Merian family

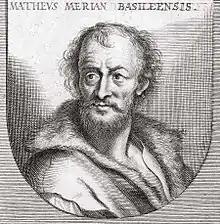
Swiss-born engraver and publisher Matthäus Merian (1593-1650)

In 1624 the Swiss-born engraver Matthäus Merian (a descendant of the younger line) took over the Frankfurt publishing house of his father-in-law Johann Theodor de Bry, and in 1626 he acquired Frankfurt citizenship. After his death in 1650 two of his sons, Matthäus Merian the Younger and Caspar, built up the publishing house under the name "Matthäus Merian Seel". In 1687 the publishing house was inherited by a third generation family member, Johann Matthäus Merian (1659-1716), the second son of Matthäus the Younger. Johann's elder brother Carl Gustav Merian was later elevated to the nobility by the Elector of Mainz and appointed to the Privy Council. After Johann's death in 1716 the company was led by his niece Charlotte Maria Merian (1691-1729) until its dissolution in 1727. The Frankfurt family line died with the painter Carl Matthäus Merian (1705-1770), a great-grandson of Matthäus Merian the Elder. The family name is remembered today in Frankfurt's Merianstrasse and Merianplatz, and in Merian School in Nordend.